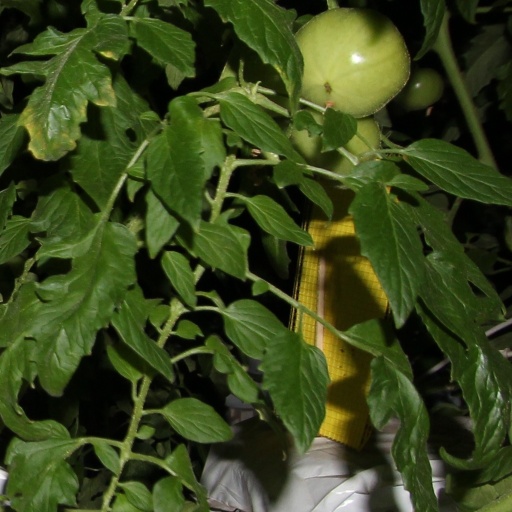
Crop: tomato